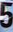
Number: 5